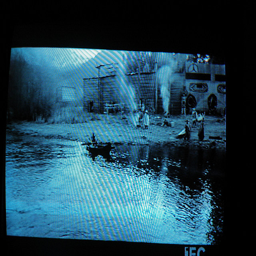
some water a boat people and a building
A river side with a boat in the water as campers look on.
A picture of a television screen showing a black-and-white movie.
A few people are standing by a river
A couple of people and smoke by some water.